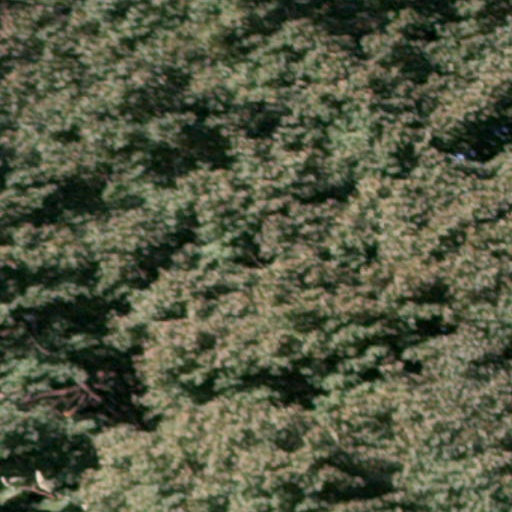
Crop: cassava